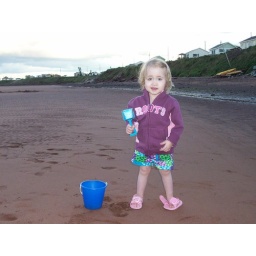
Lily standing on the beach - she won't walk in the sand